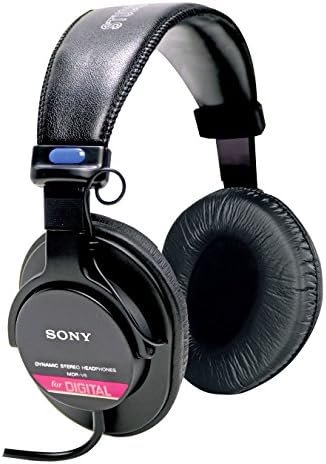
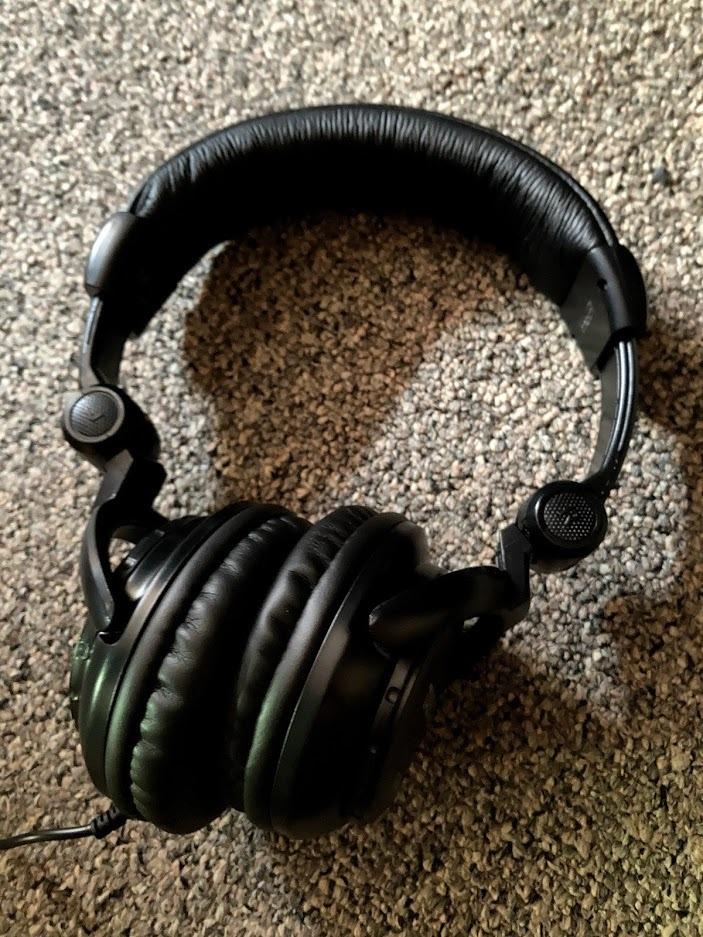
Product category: headphones
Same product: no